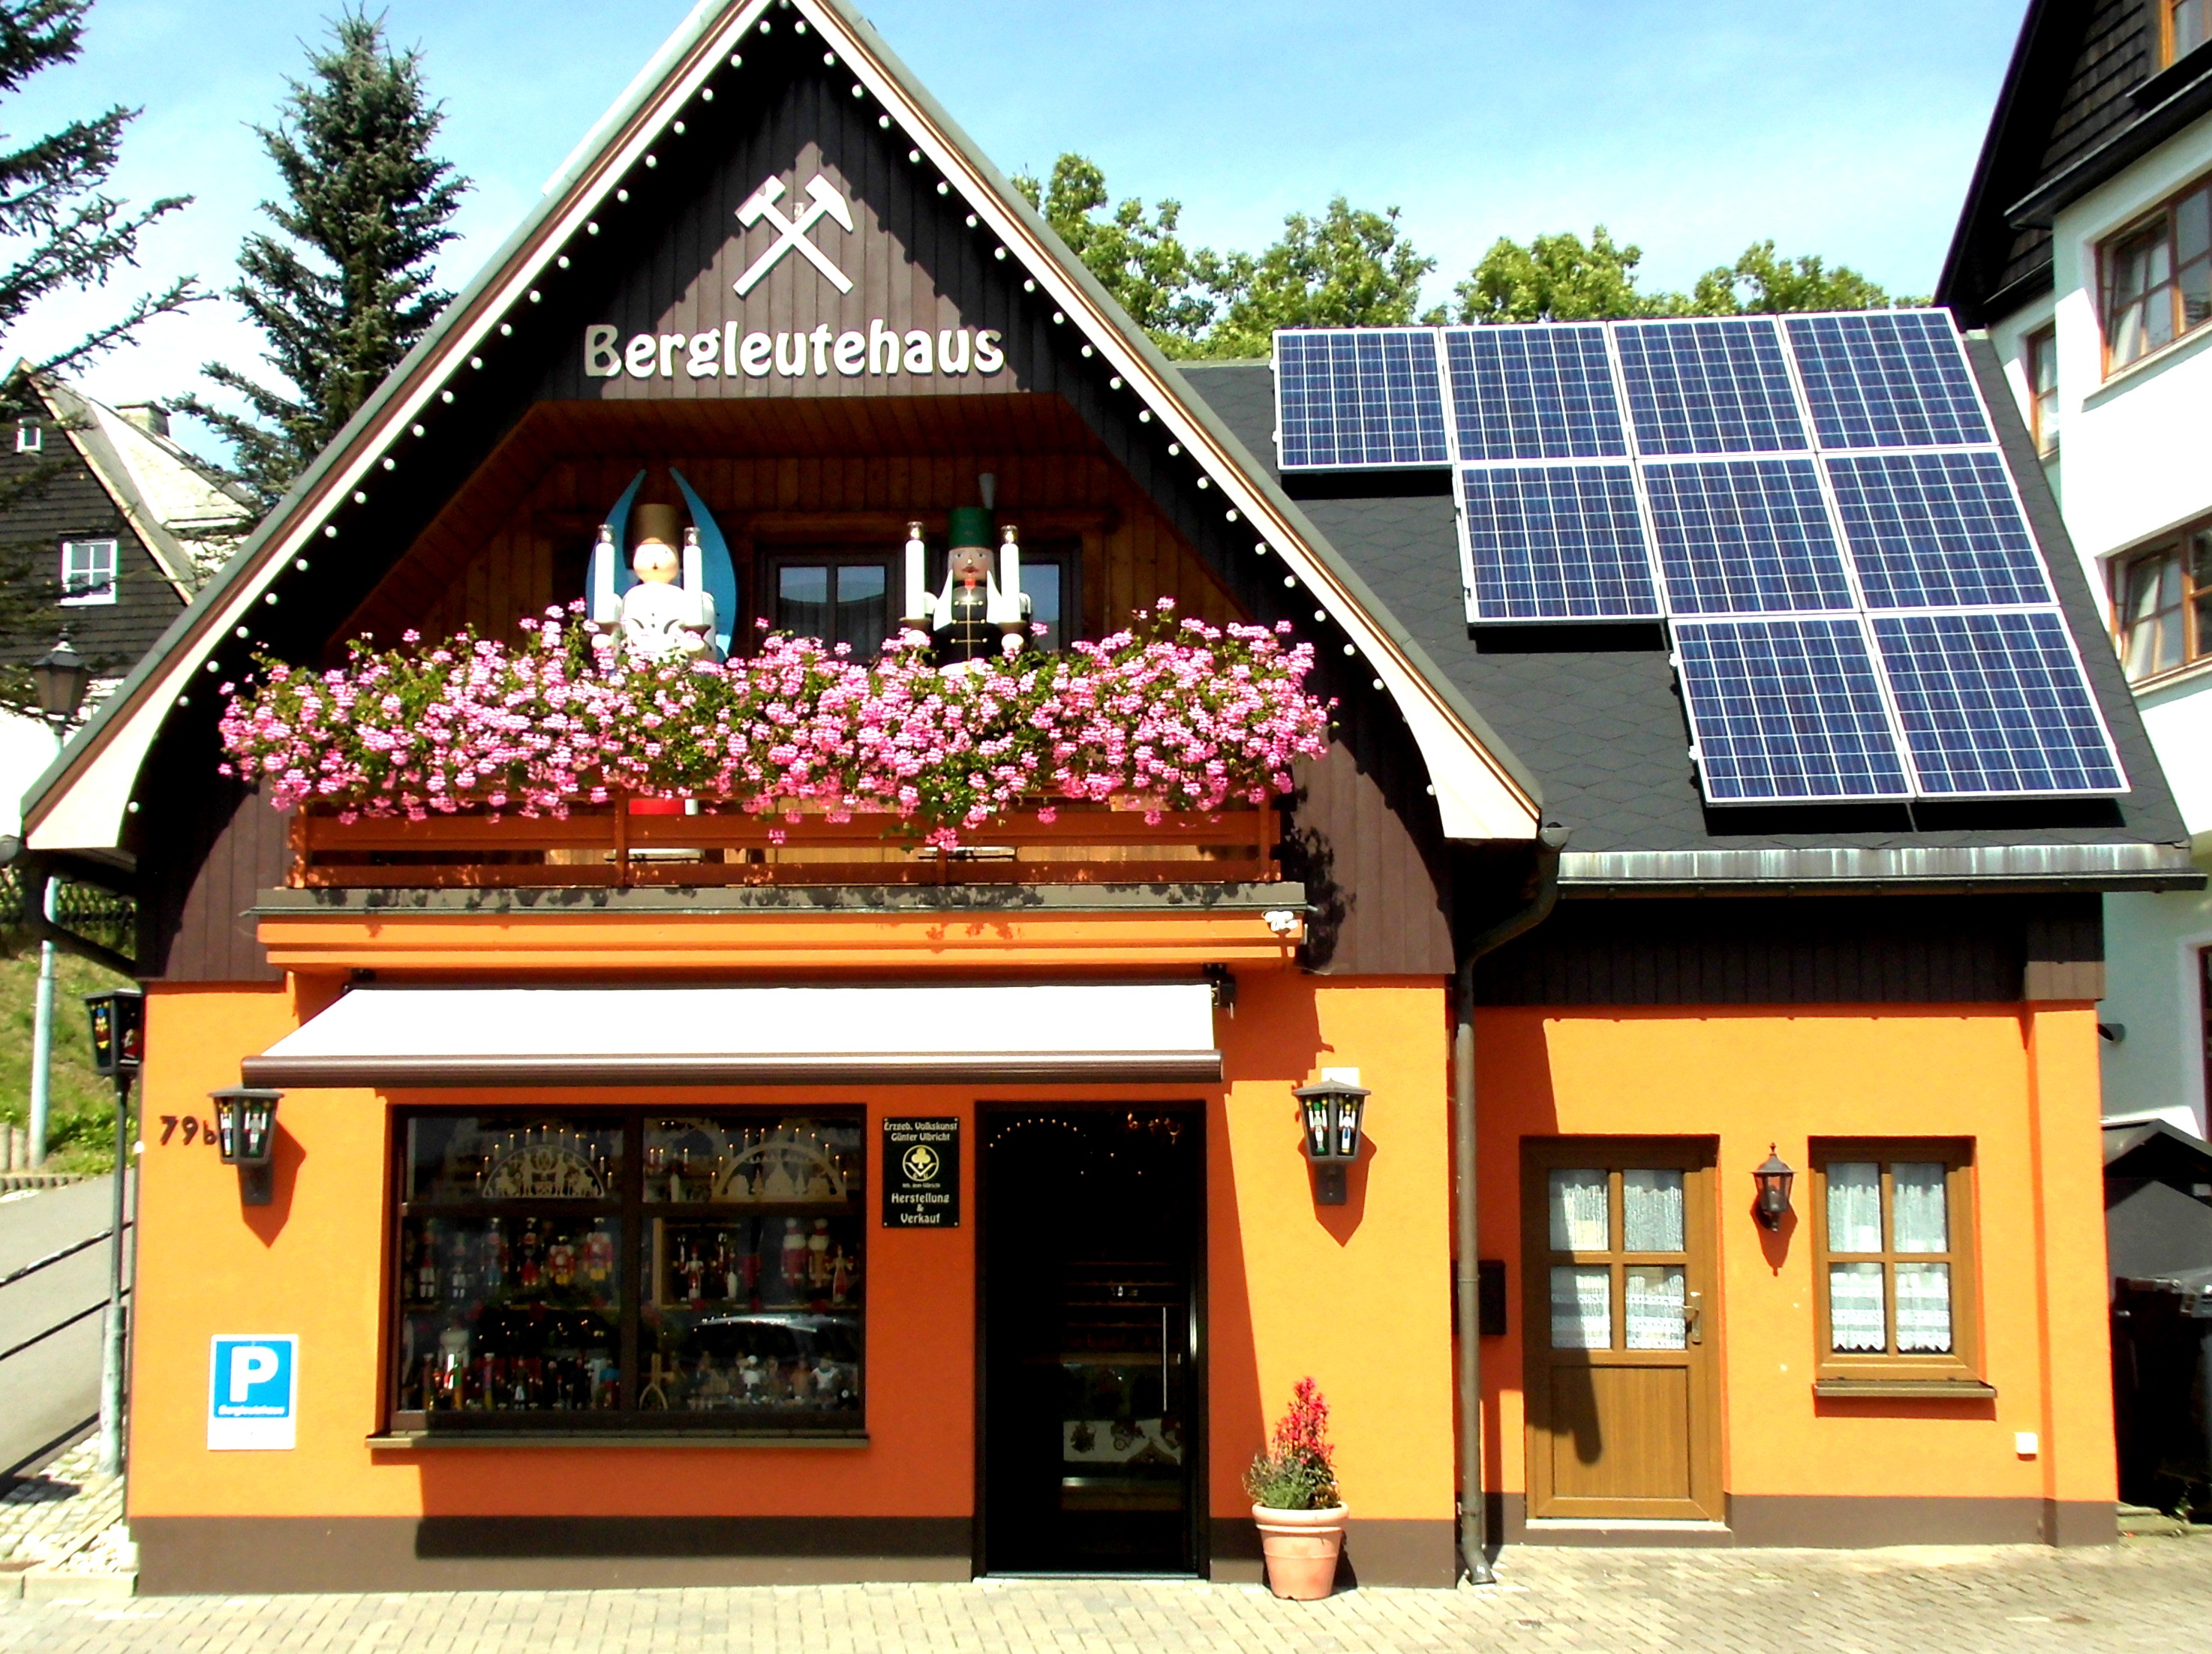
architecture, house, building, home, facade, ore mountains, seiffen